Kidney

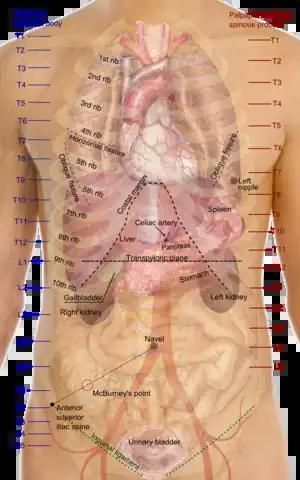
Image showing the human trunk with positions of the organs. The kidneys are at the vertebral level of T12 to L3.

In humans, the kidneys are located high in the abdominal cavity, one on each side of the spine, and lie in a retroperitoneal position at a slightly oblique angle. The asymmetry within the abdominal cavity, caused by the position of the liver, typically results in the right kidney being slightly lower and smaller than the left, and being placed slightly more to the middle than the left kidney. The left kidney is approximately at the vertebral level T12 to L3, and the right is slightly lower. The right kidney sits just below the diaphragm and posterior to the liver. The left kidney sits below the diaphragm and posterior to the spleen. On top of each kidney is an adrenal gland. The upper parts of the kidneys are partially protected by the 11th and 12th ribs. Each kidney, with its adrenal gland is surrounded by two layers of fat: the perirenal fat present between renal fascia and renal capsule and pararenal fat superior to the renal fascia.